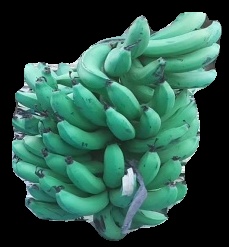
Variety: pachbale
Grade: grade3